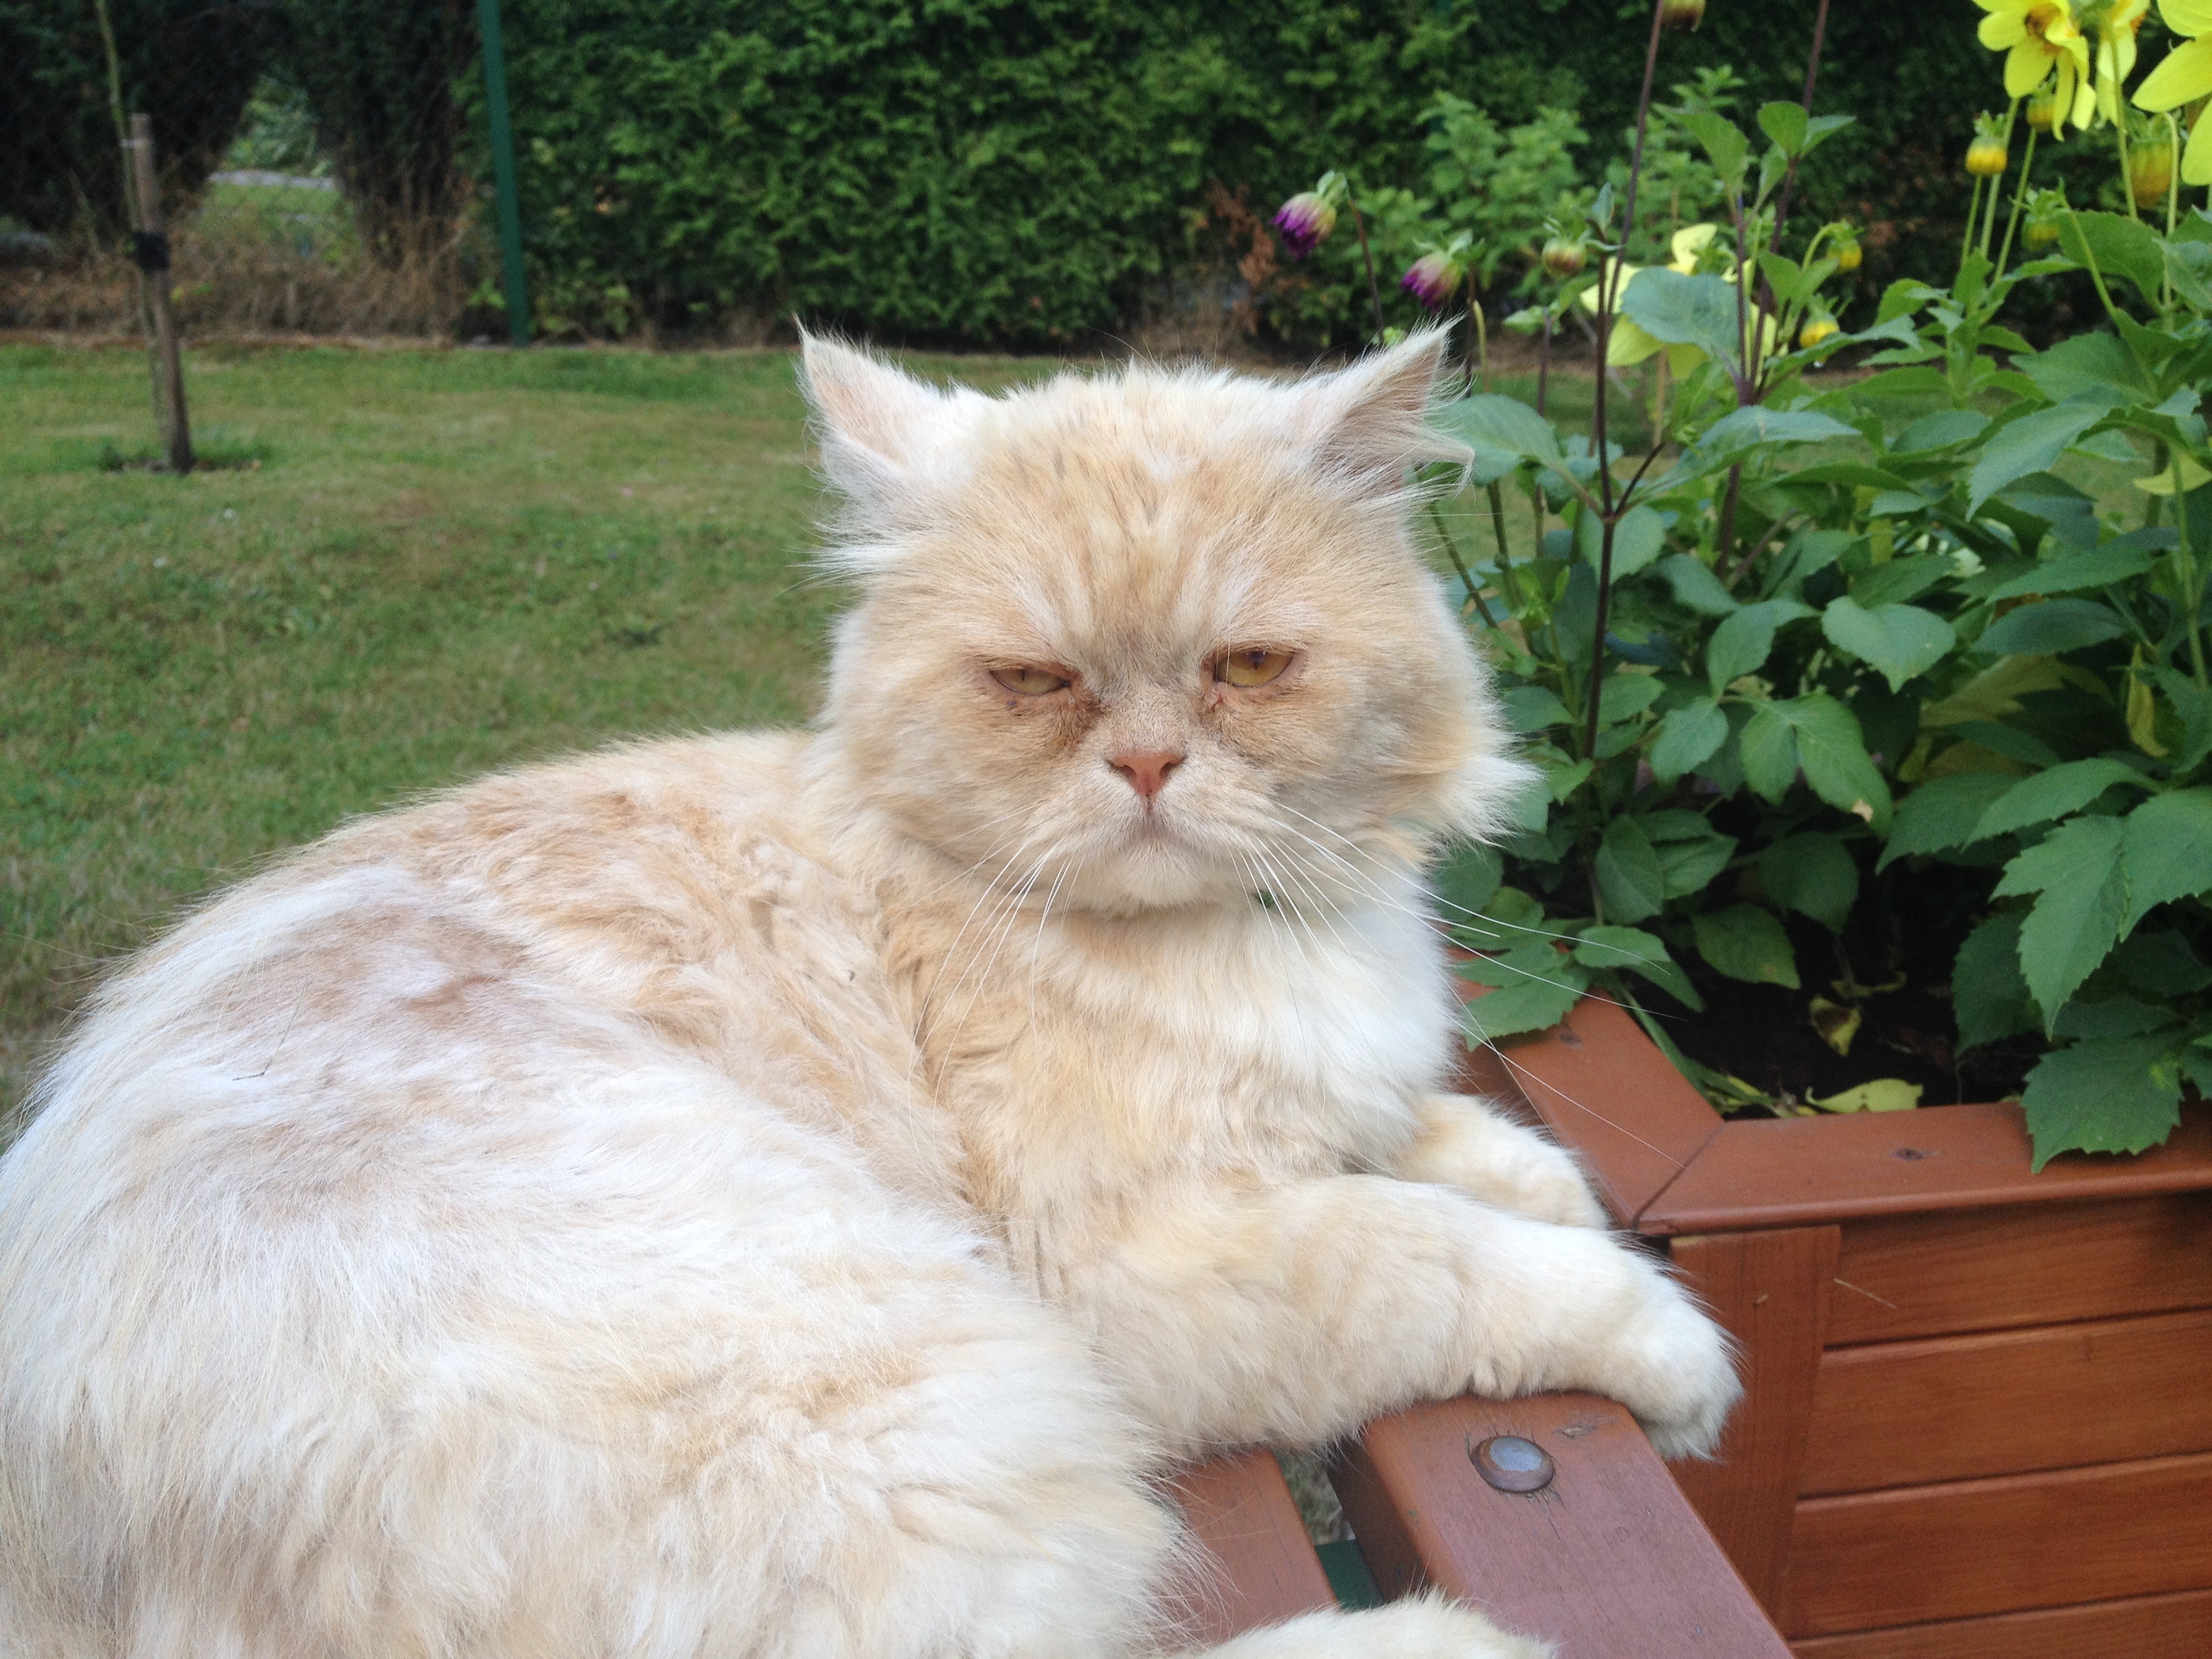
cat, mammal, whiskers, vertebrate, kot, persian, pers, small to medium sized cats, cat like mammal, domestic short haired cat, domestic long haired cat, british semi longhair, zwierze, odpoczynek, futro